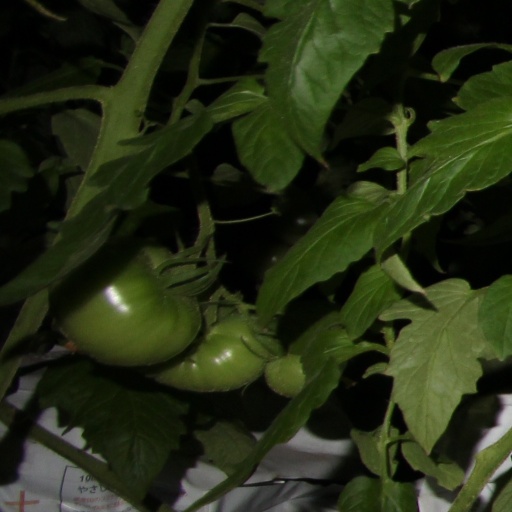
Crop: tomato